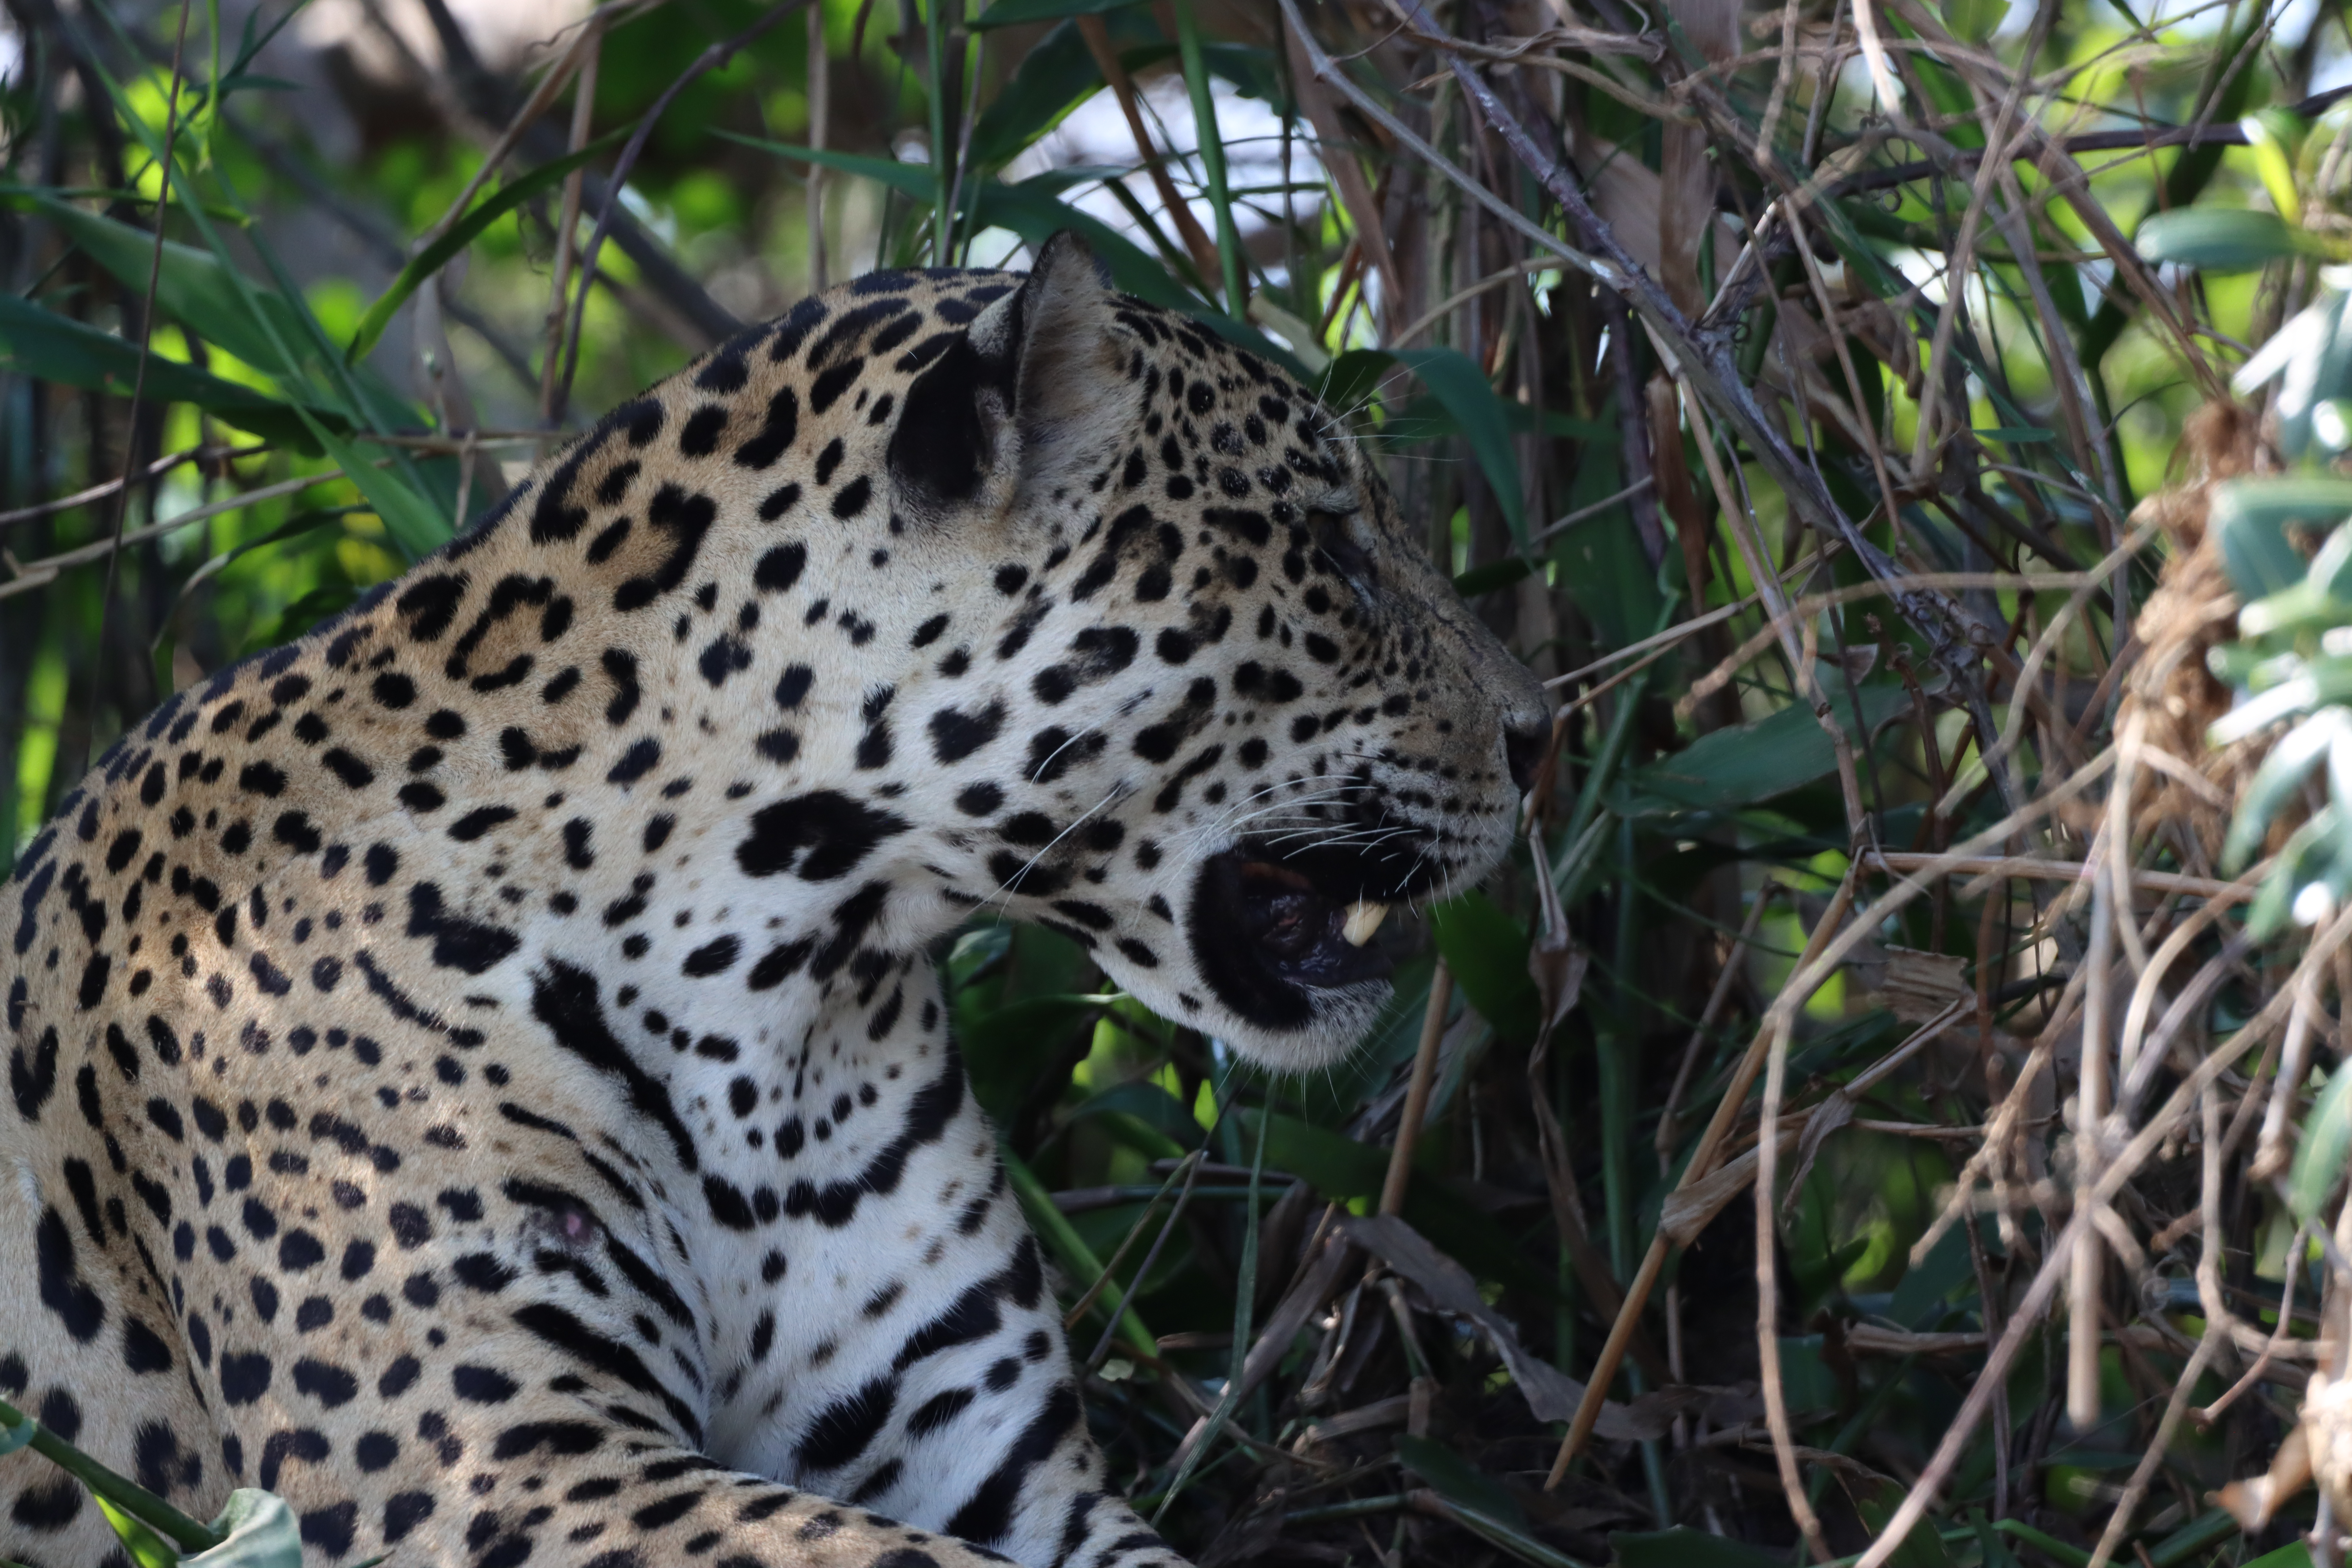
Jaguar: Kamaikua